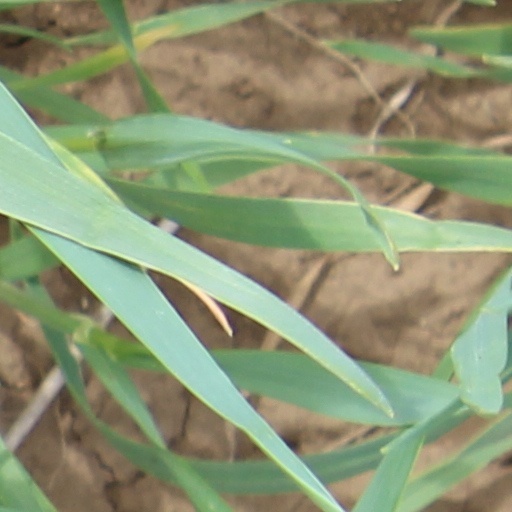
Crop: wheat